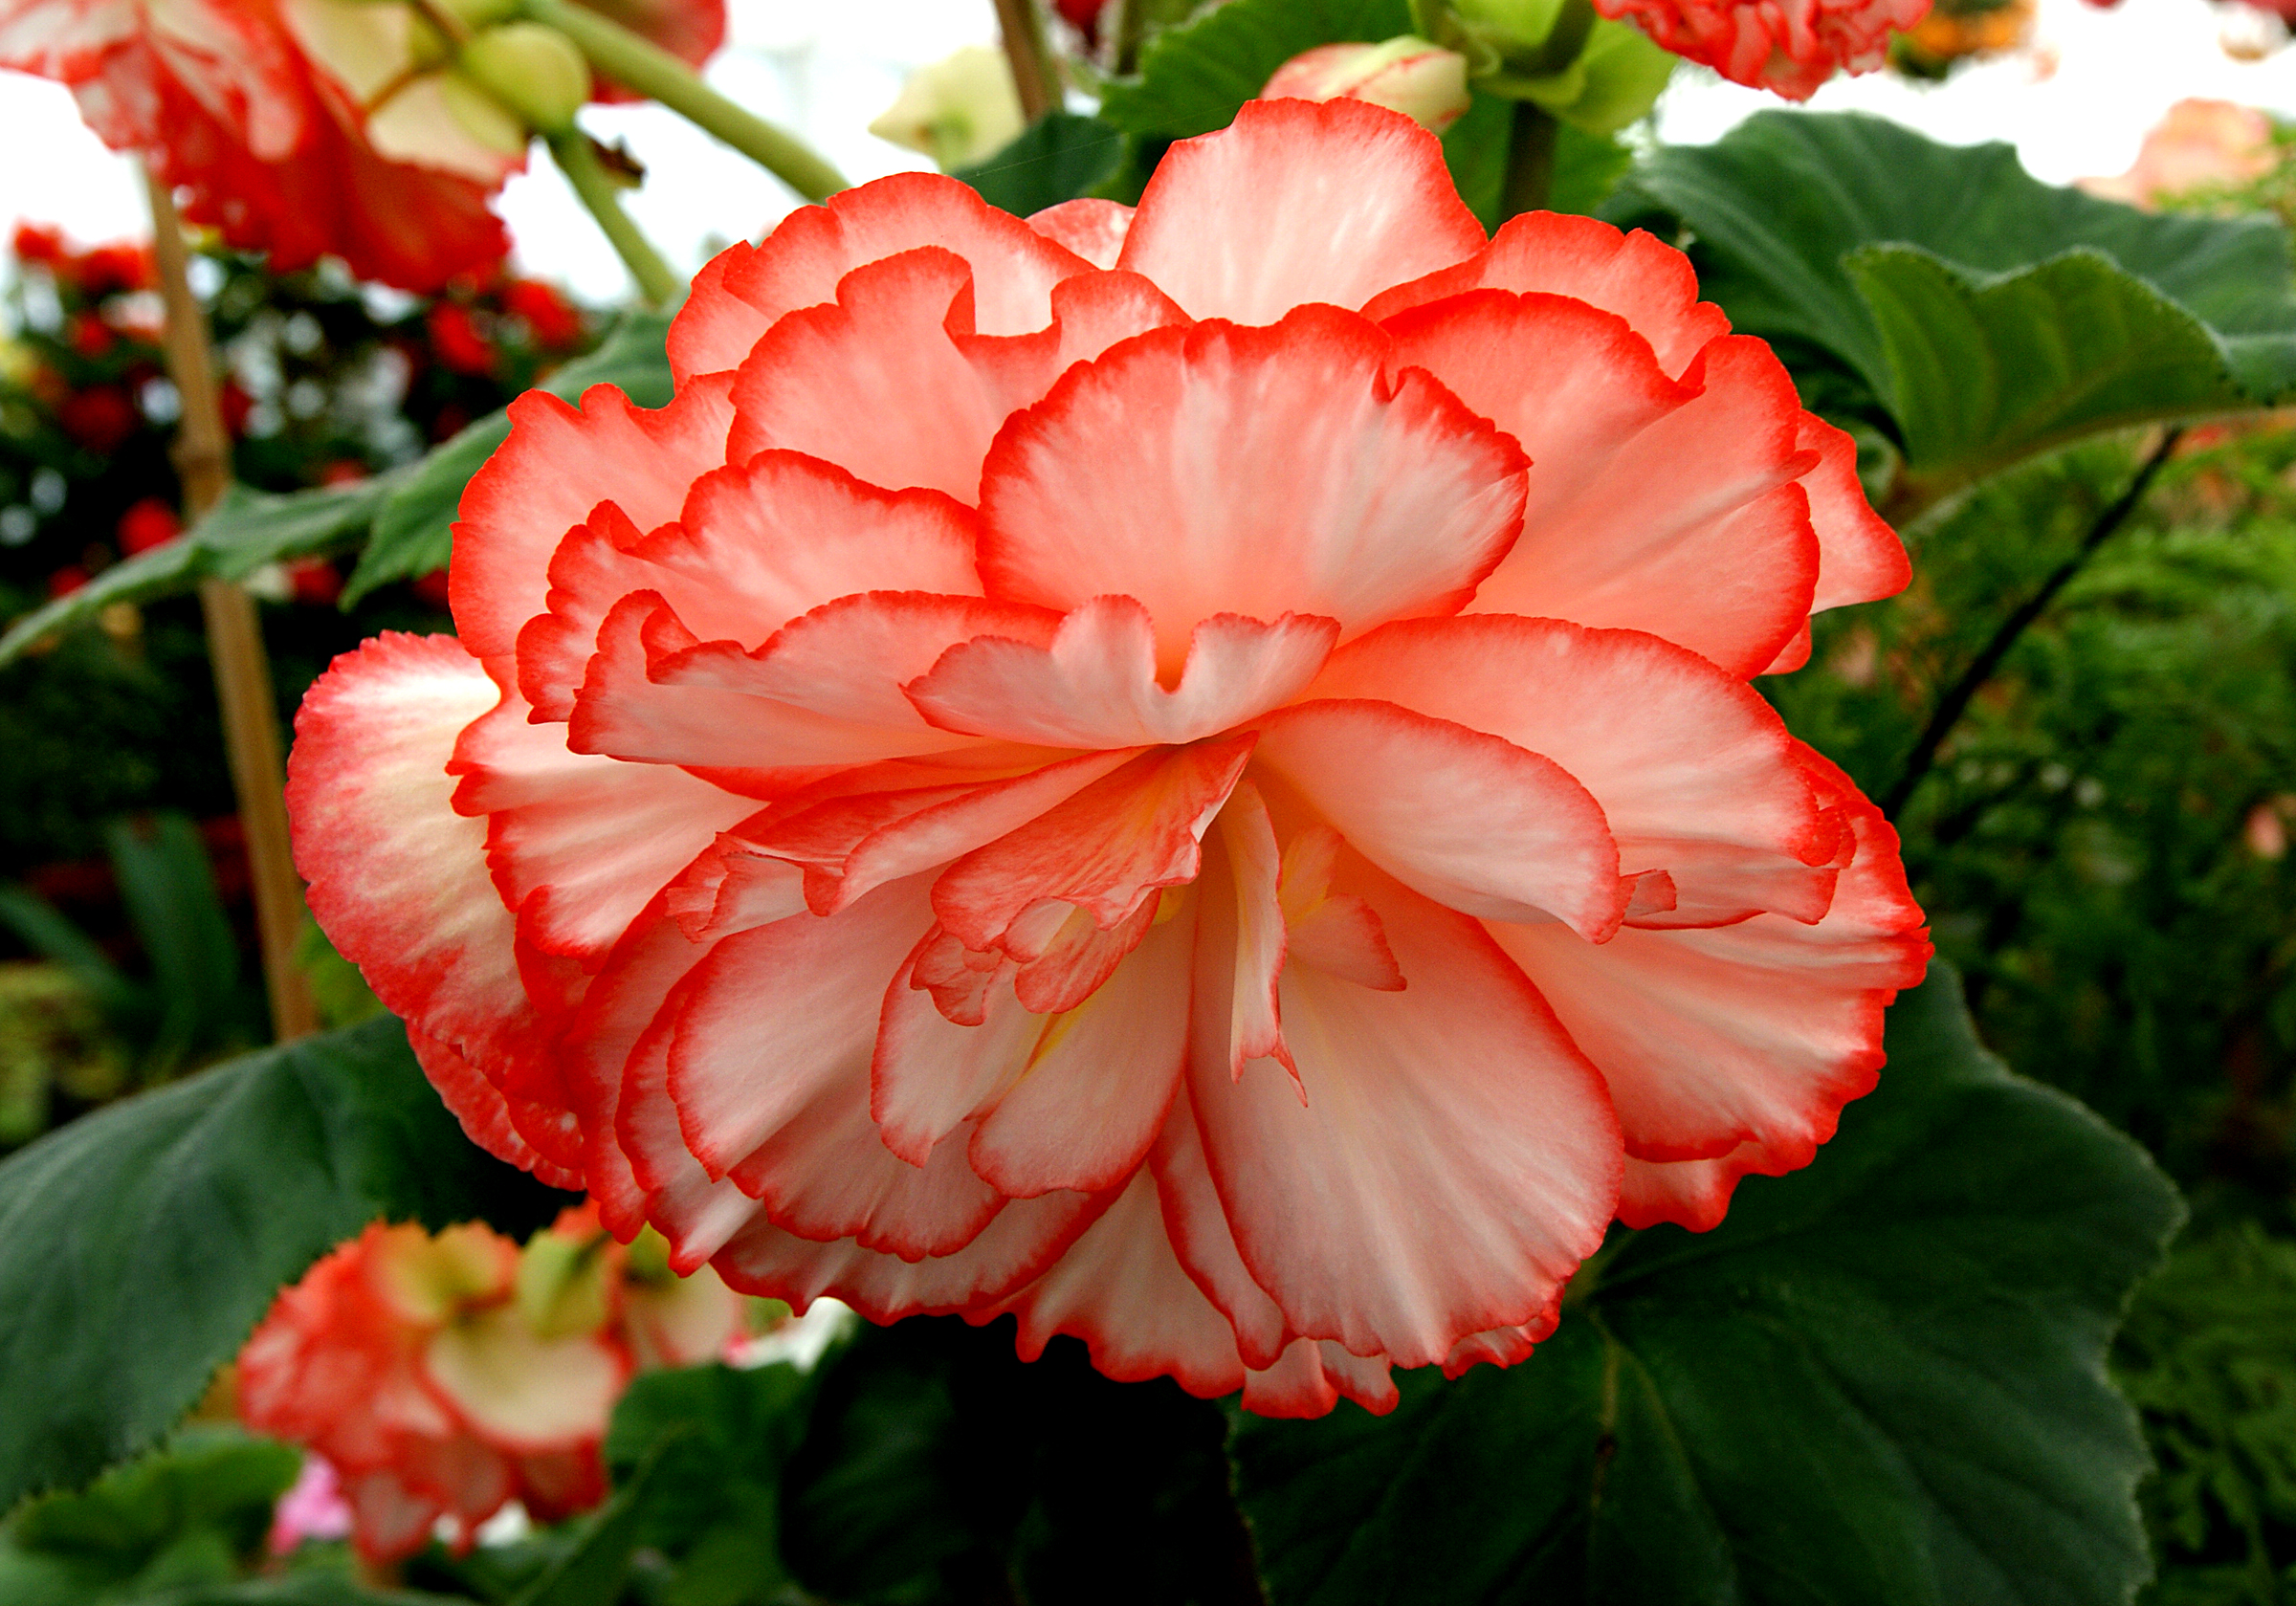
plant, flower, petal, red, botany, flora, flowers, blooms, pinkflower, begonias, begonia, floribunda, flowering plant, annual plant, land plant